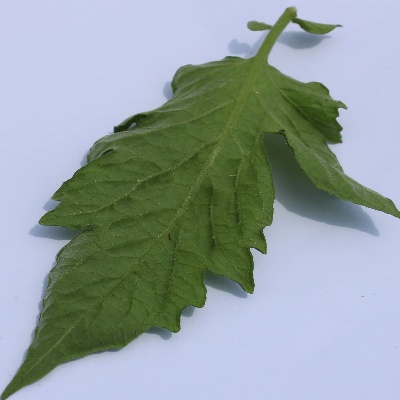
Crop: Tomato
Condition: healthy